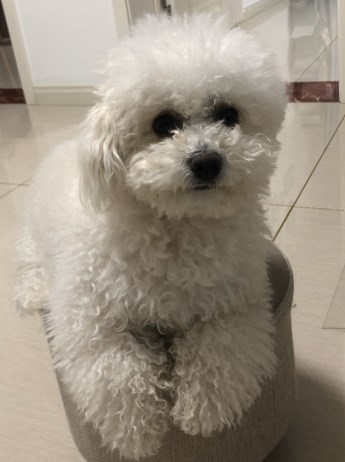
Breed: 3083-n000117-Bichon_Frise